Three-surface aircraft

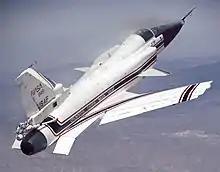
Grumman X-29, rear strake flaps deflected

In 1920s George Fernic developed the idea of two lifting surfaces in tandem, together with a conventional tailplane. The small foreplane was highly loaded and as the angle of attack increased it was designed to stall first, causing the nose to drop and allowing the aircraft to recover safely without stalling the main wing. This "soft" stall provides a level of safety in the stall which is not usually present in conventional designs. The Fernic T-9, a three-surface monoplane, flew in 1929. Fernic was killed in an accident while flying its successor the FT-10 Cruisaire.